Lady Katherine Grey

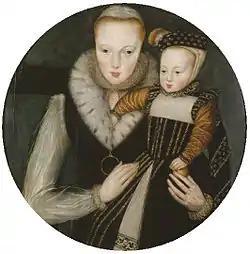
Lady Katherine Grey with her elder son Edward, Lord Beauchamp.

One of Katherine's friends, Lady Jane Seymour, daughter of the Duke of Somerset, introduced her brother, Edward Seymour, 1st Earl of Hertford, to Lady Katherine Grey (so restyled after the annulment of her first marriage). Without royal assent, the two were married in late December 1560 during a secret ceremony at Lord Hertford's house in Cannon Row, where Lady Jane Seymour was the sole witness.